Frolosh Point

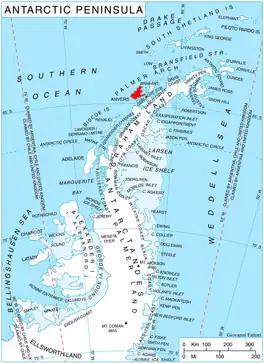
Location of Anvers Island in the Antarctic Peninsula region.

Frolosh Point (‘Nos Frolosh’ \'nos 'fro-losh\) is the point forming the north side of the entrance to Galata Cove on the northeast coast of Anvers Island in the Palmer Archipelago, Antarctica.